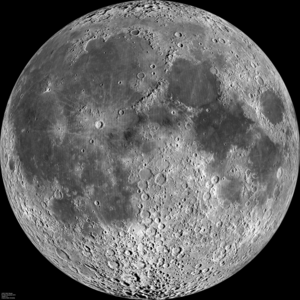
La Lune, ou Terre I, est un objet céleste qui orbite autour de la planète Terre et le seul satellite naturel permanent de la Terre. C'est le cinquième plus grand satellite naturel du Système solaire et le plus grand des satellites planétaires par rapport à la taille de la planète autour de laquelle elle orbite. La Lune est, après le satellite de Jupiter Io, le deuxième satellite le plus dense du Système solaire parmi ceux dont la densité est connue.